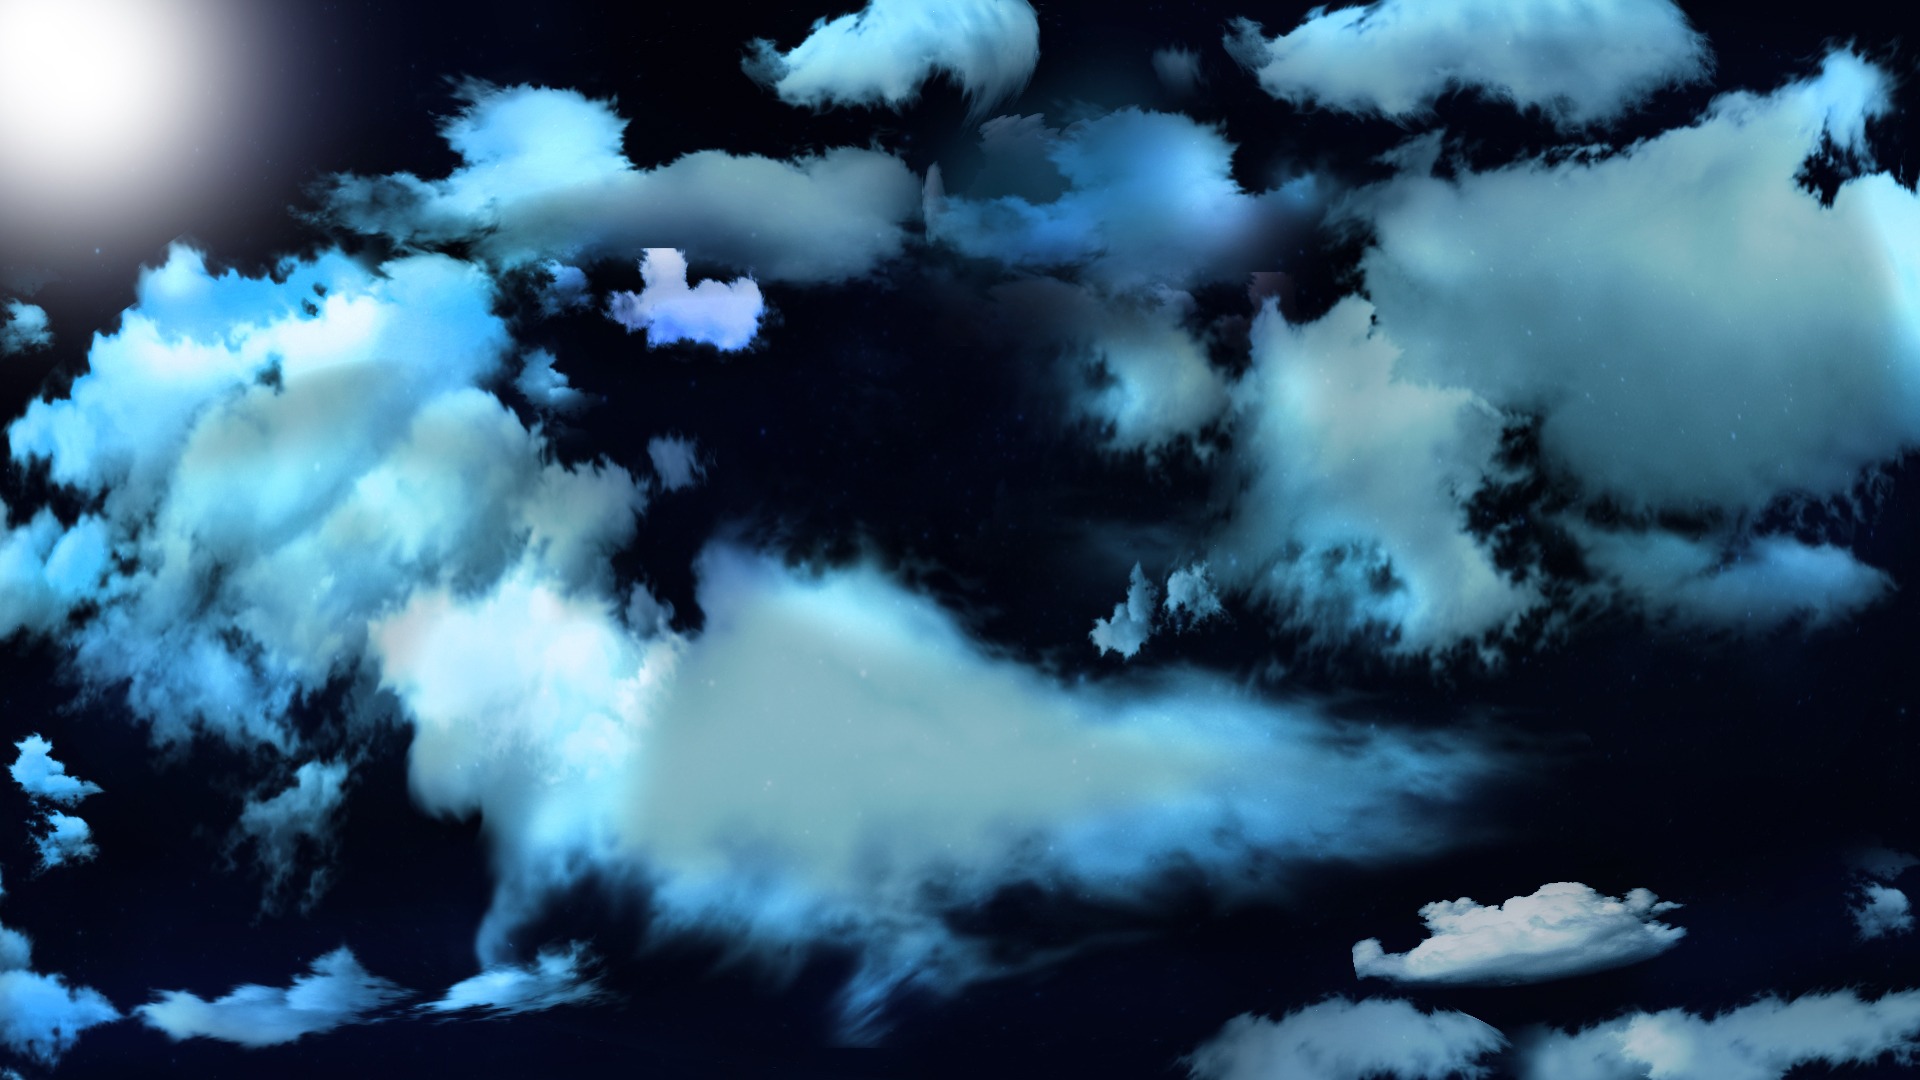
light, cloud, sky, night, sunlight, atmosphere, reflection, cumulus, romantic, darkness, blue, monochrome, clouds, meteorological phenomenon